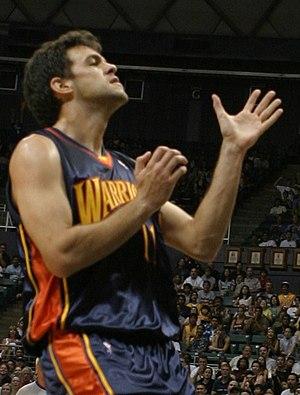
Žarko Čabarkapa est un joueur monténégrin de basket-ball. Il joue actuellement au poste d'ailier fort en NBA avec les Warriors de Golden State. Ses parents sont originaires de Pljevlja au Monténégro.